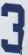
Number: 3